2016 Wellington mayoral election

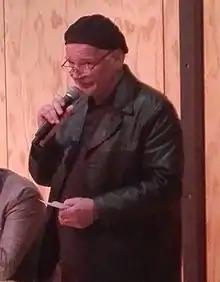
Johnny Overton speaking at a debate.

Overton announced his candidacy in early August 2016. He is a fringe dwelling guerrilla gardener, artist & political activist. In the 2014 general election he contested the seat of Rongotai for the 'Peoples Revolutionary Front', finishing in last place with 0.12% of the vote.